I'm Going to Tell You a Secret (album)

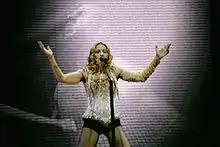
Madonna performing "Frozen" on the Re-Invention World Tour. A picture of the performance was used as cover-art.

"I'm Going to Tell You a Secret" the album was released on June 20, 2006, in a two-disc format, a CD with 14 songs from the show and a DVD with the documentary film. The album includes the original demo version of "I Love New York", a track later found on her 2005 album "Confessions on a Dance Floor" in a dance form. The track was originally recorded as a rock song before being re-recorded. The documentary and the album was also released as digital download to the iTunes Store. Originally, Warner Bros. announced that the "American Life" director's cut music video would be included as an extra with the documentary, with the press release also including this information. The music video was not included and no reason was given for the omission.